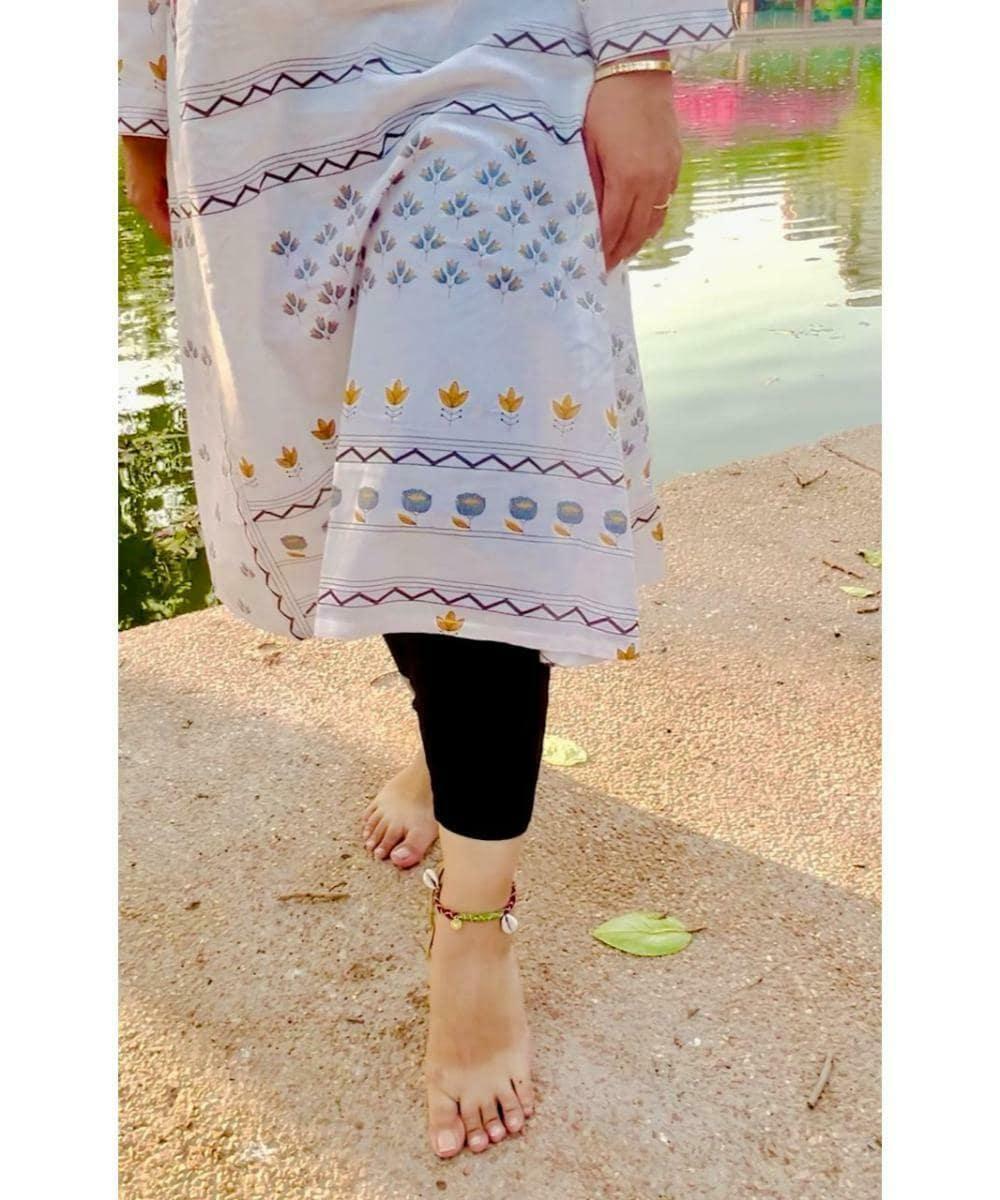
WORLD OF SCRUNCHIQUE Designer Handmade Women Wildflower Whisper Anklet
Type: Anklets
Brand: WORLD OF SCRUNCHIQUE
Price: Rs. 300
 Let the wind carry your free spirit with this bohemian anklet. Delicate wildflowers bloom in vibrant colors on a soft cotton cord, adding a touch of whimsical charm to every step.
Features: Trendy, Fashionable, Goan Style, Bohemian Fashion, Boho, Chic